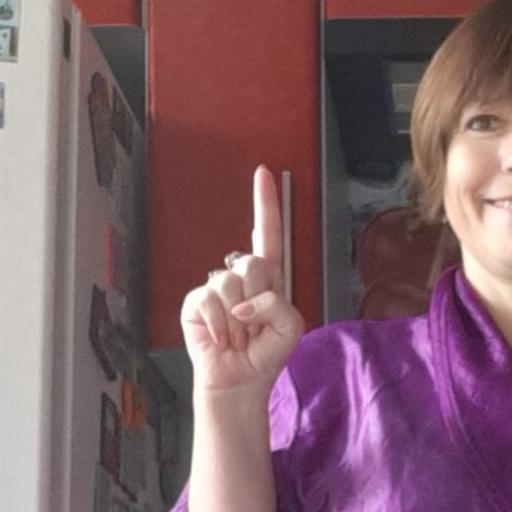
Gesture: one